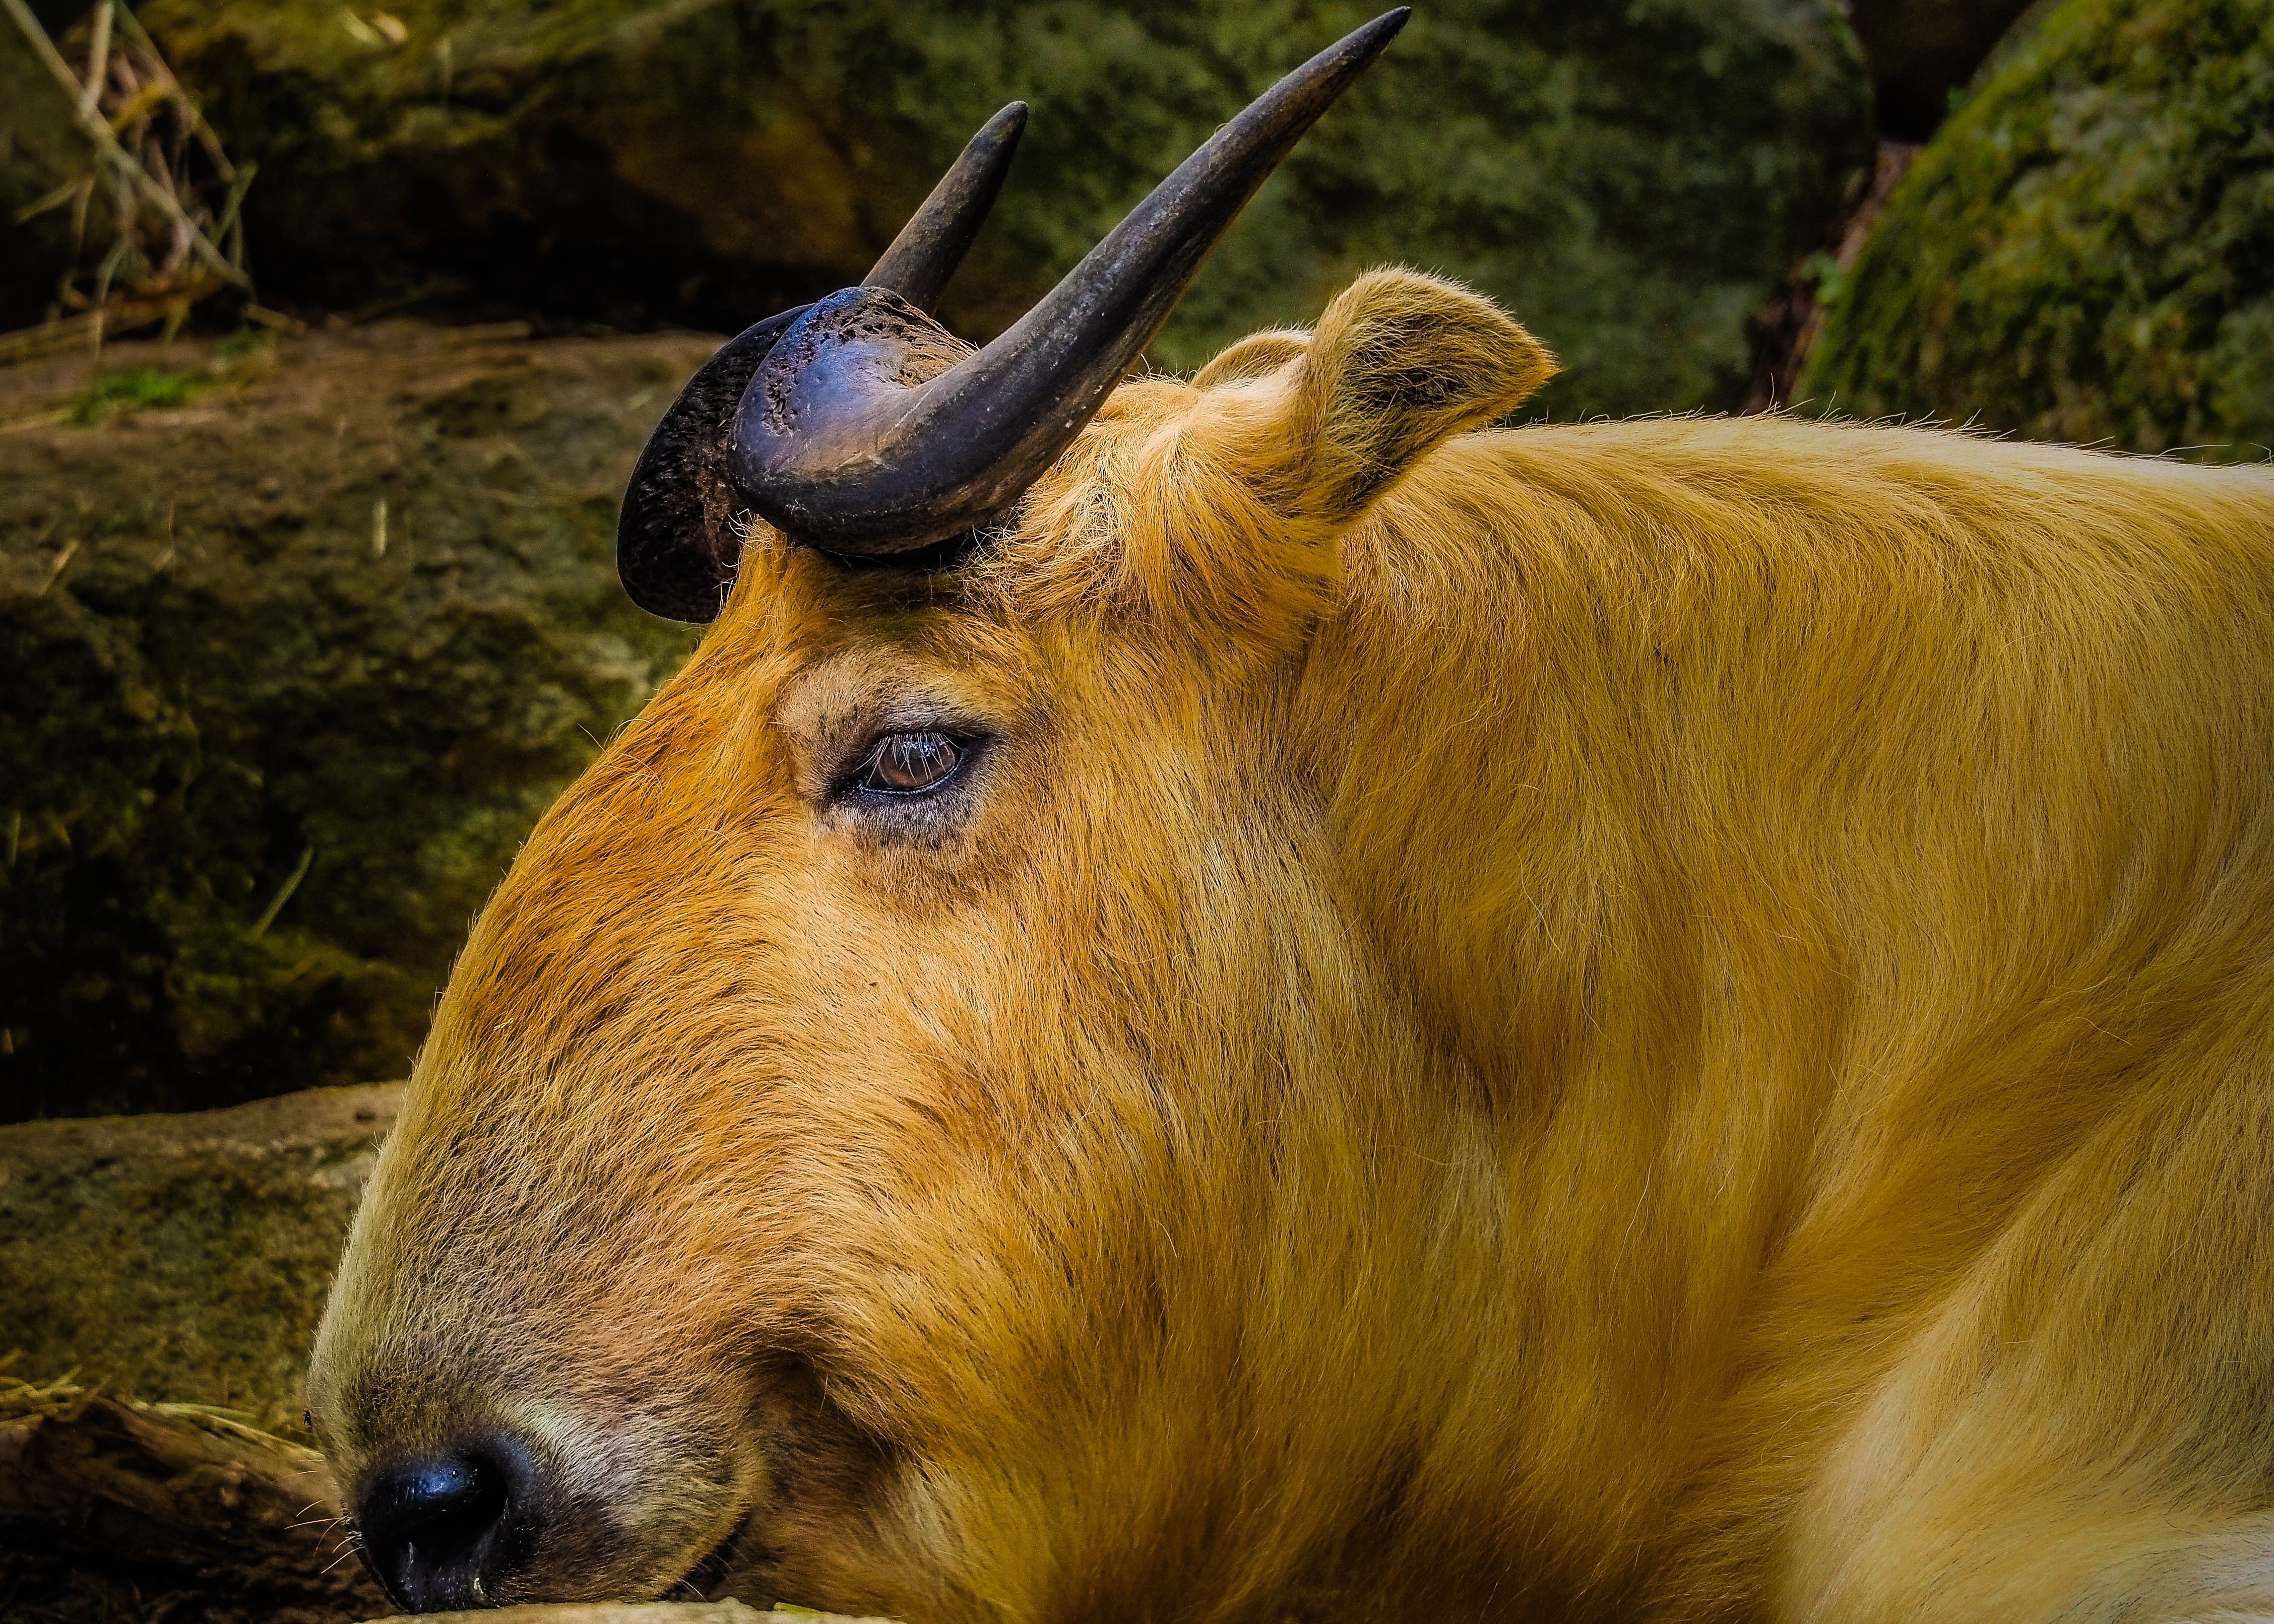
wildlife, zoo, mammal, japan, fauna, vertebrate, yokohama, omdem1, goldentakin, cattle like mammal